Dongmyeong Unit

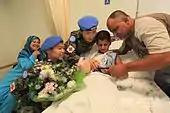
"The Dongmyeong unit 's medical care support", Dongmyeong Unit support their medical care for civilians.

The name of the Dongmyeong Unit (Hanja: 東明, 'the light from the east') has a symbolic meaning of "a peaceful light for Lebanon from the East." The symbol of the unit consists of a Taegeuk mark and an evergreen hill as a background. The green background symbolizes green pastures and represents hope and peace. A Taegeuk mark located in middle represents peace and safety, while the Blue Hill stands for South Korea's humanitarian aid and relief activities. The slogan of the Dongmyeong Unit is 'complication of any mission as a whole!'.